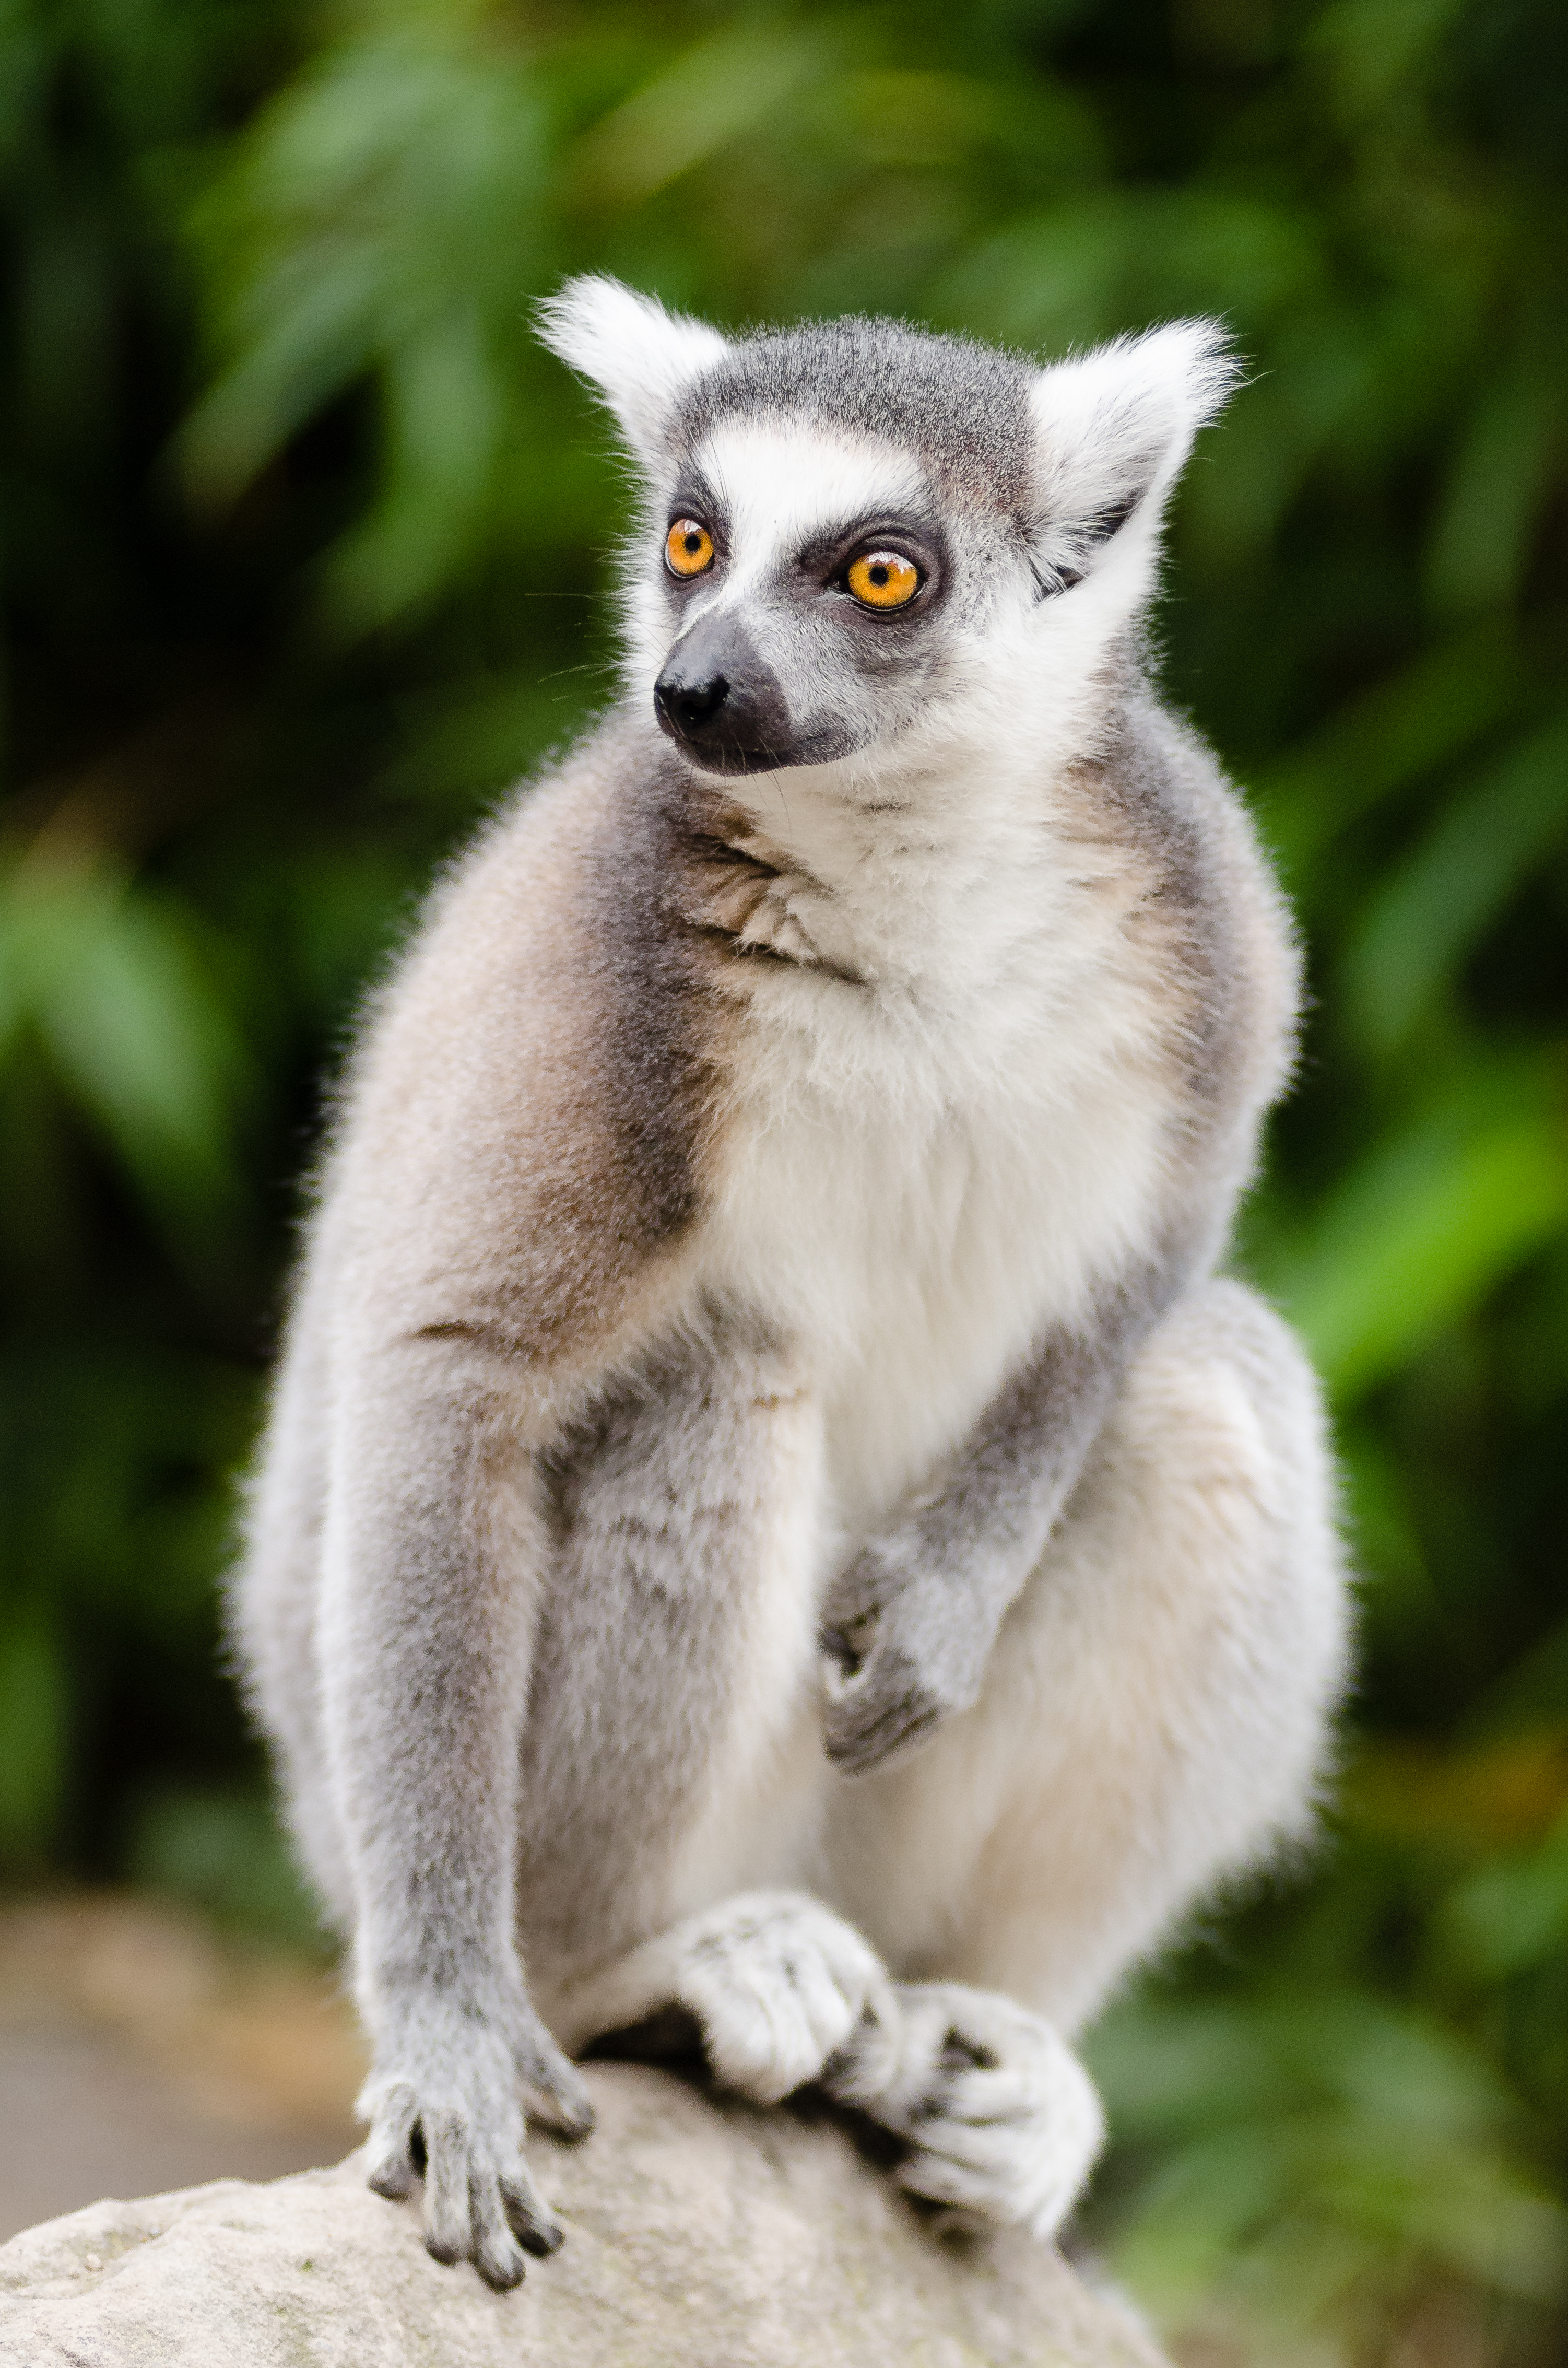
tree, bokeh, ring, feet, animal, cute, wildlife, zoo, fur, mammal, nikon, fauna, primate, world, squirrel monkey, eyes, festival, hands, animals, madagascar, vertebrate, tier, ss, fell, augen, grn, baum, adorable, lemur, d7000, niedlich, tailed, catta, katta, tierpart, hnde, fse, madagaskar, macaque